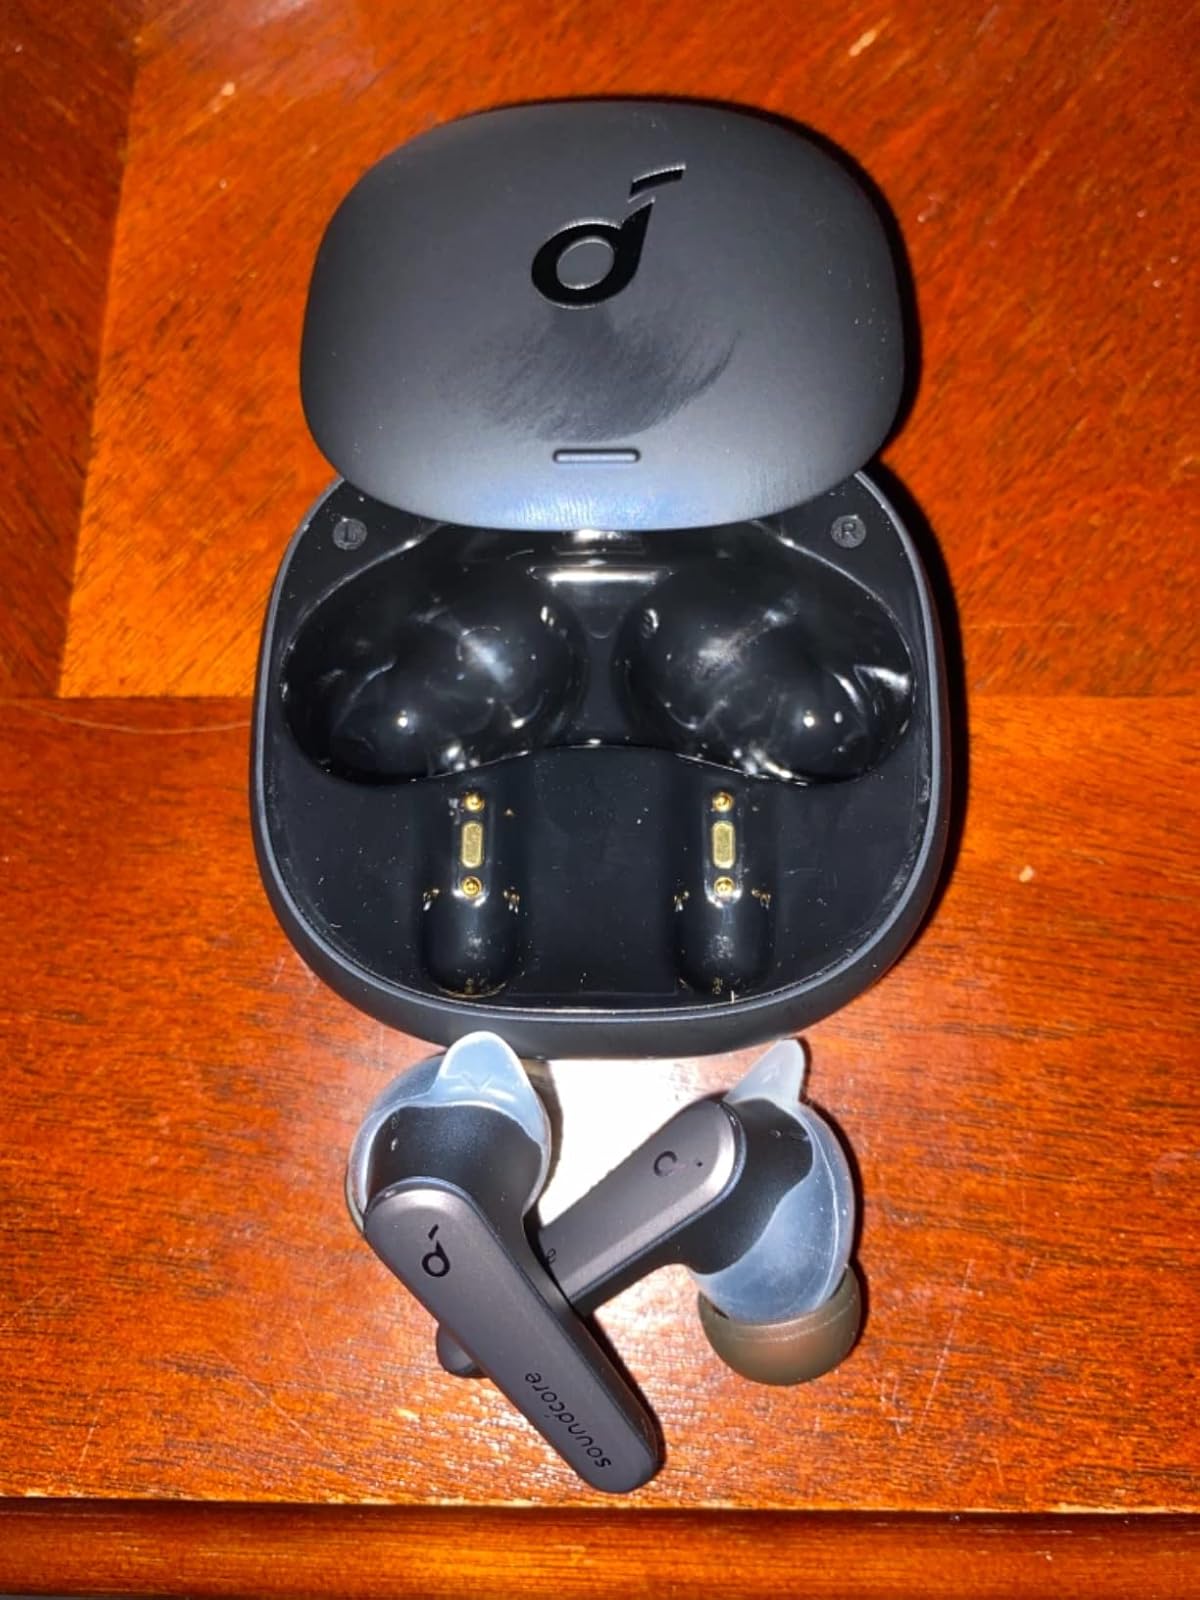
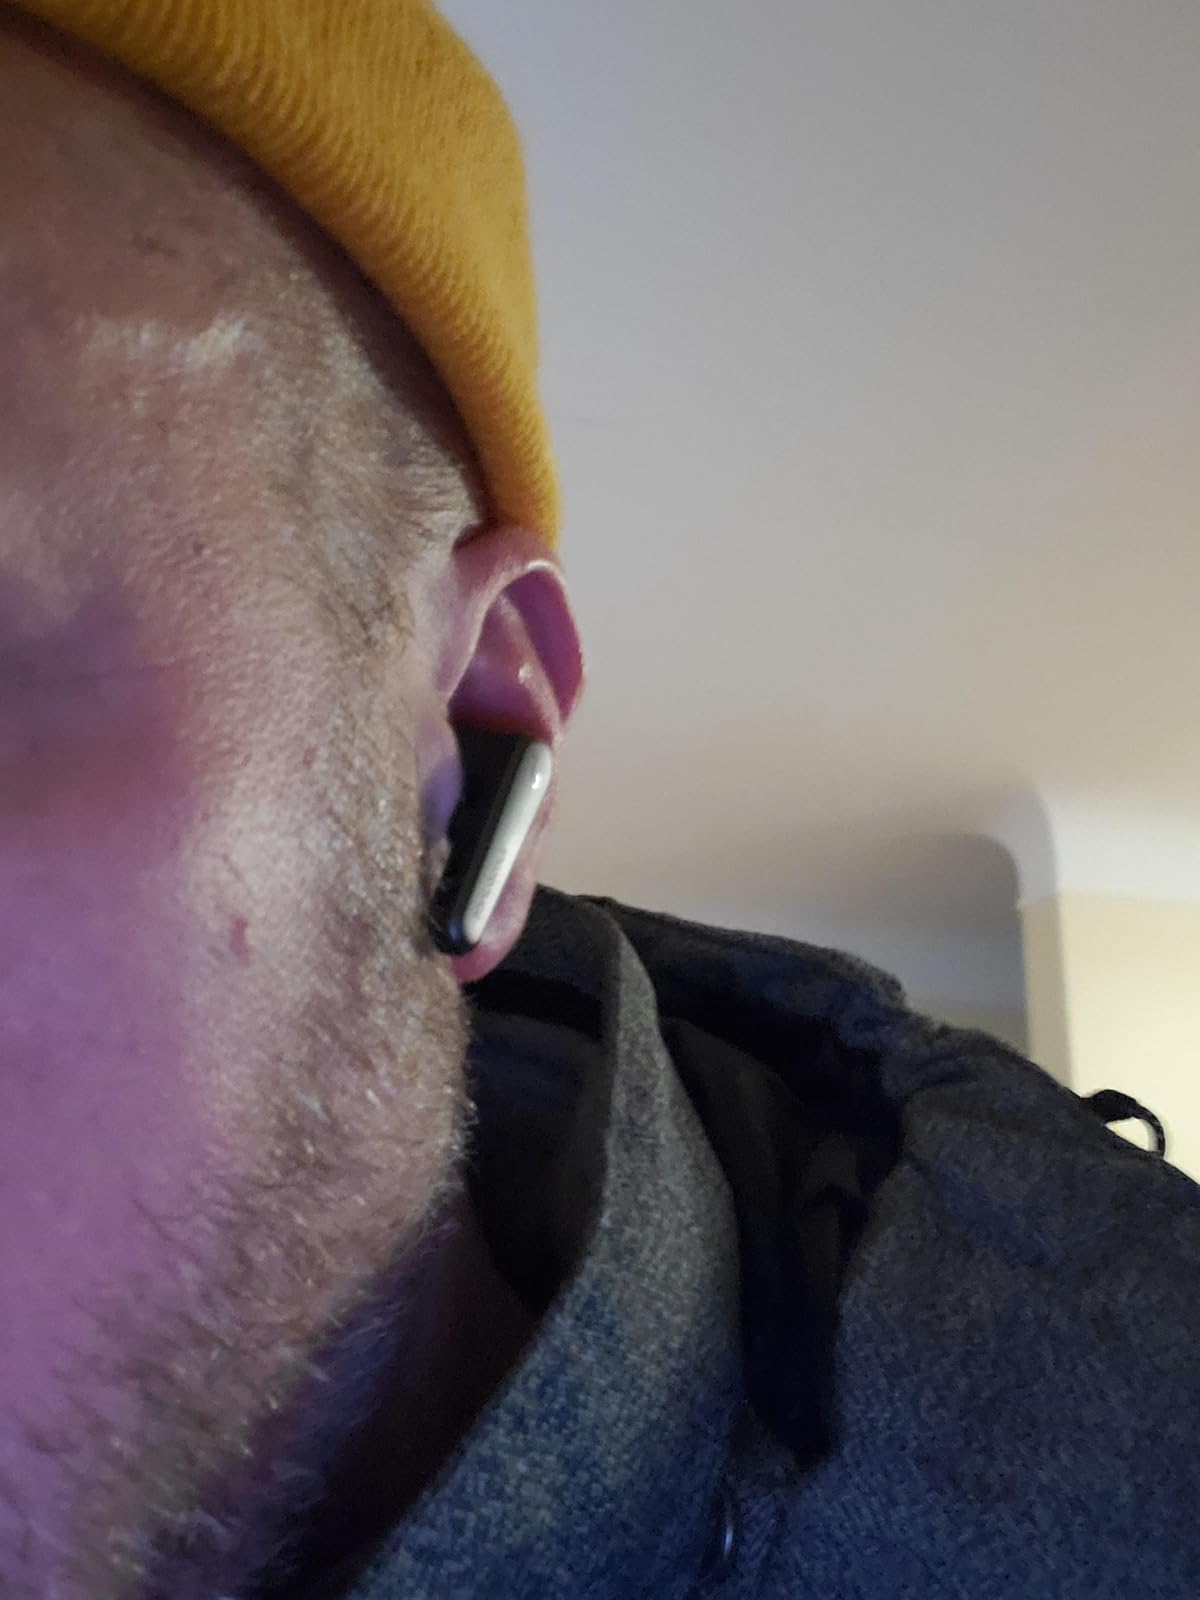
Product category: earbuds
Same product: yes